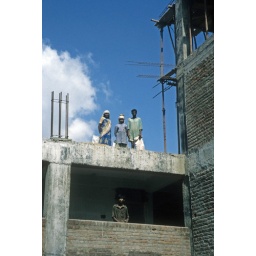
Including the young woman with the empty sand bag on the ground floor in the previous picture